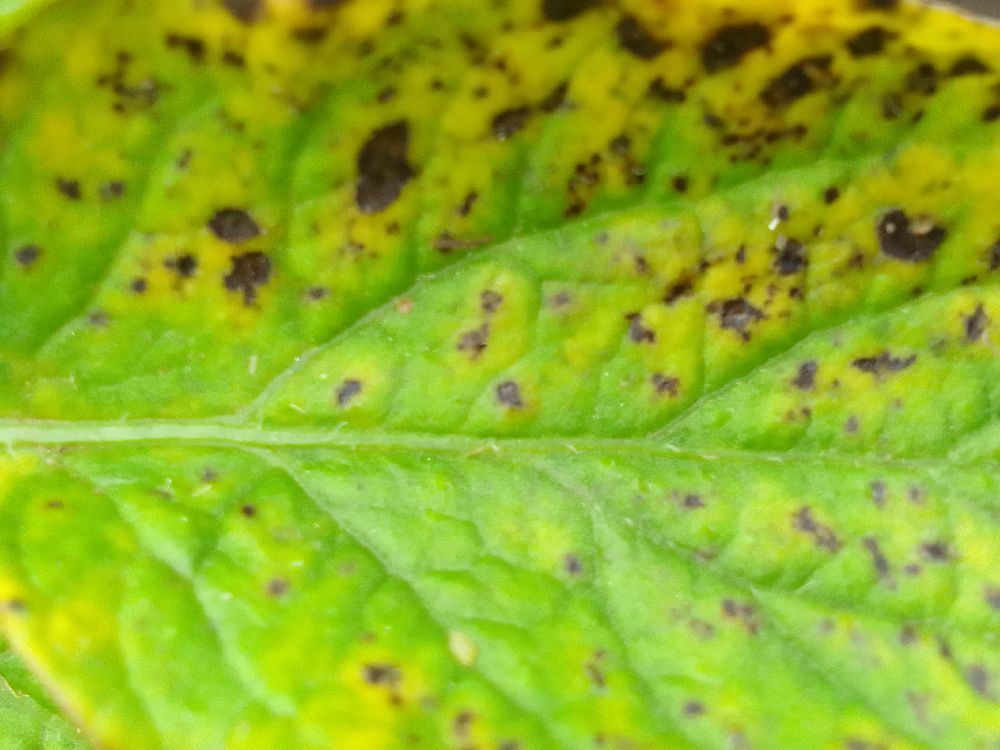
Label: Early blight